Battle of Cremona

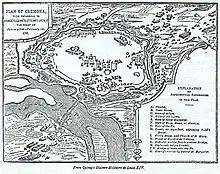
"Battle of Cremona"

The Battle of Cremona took place on the night of 31 January to 1 February 1702, during the War of the Spanish Succession, between a French force under Maréchal Villeroi and an Imperial/Austrian army led by Prince Eugene of Savoy.